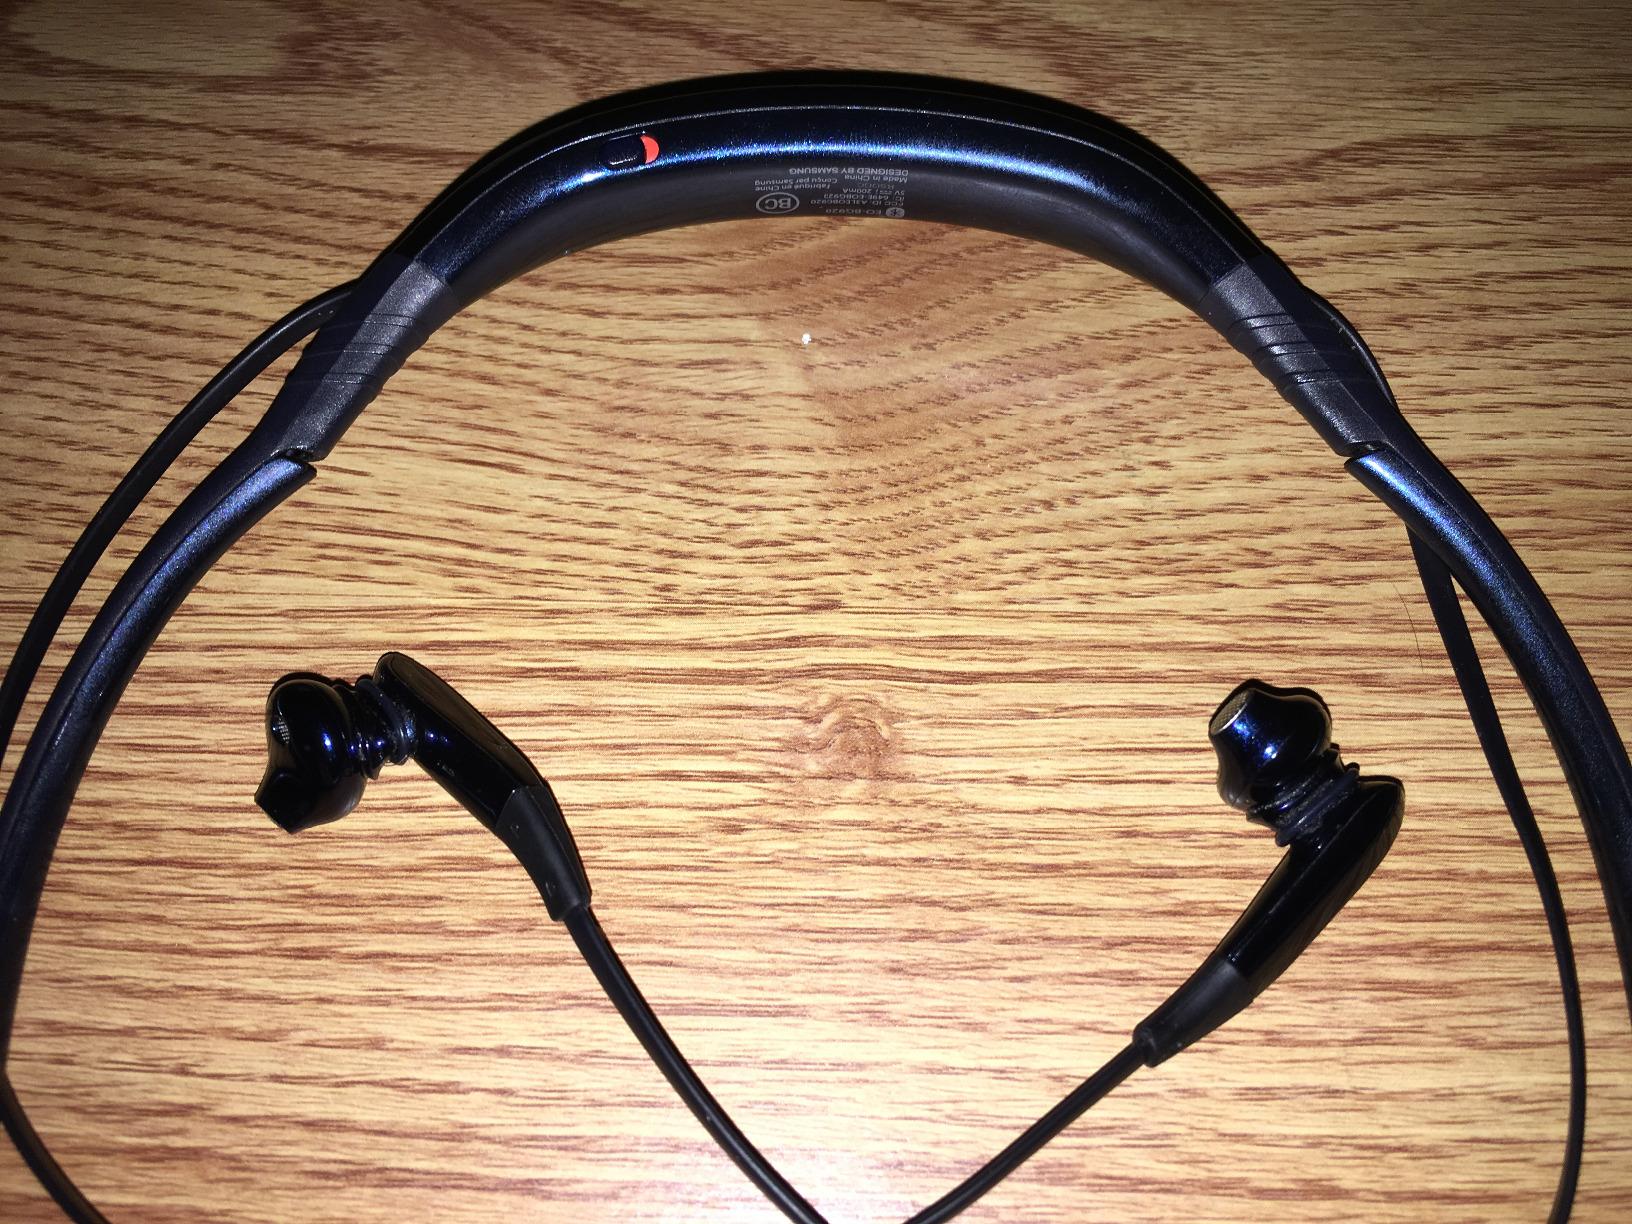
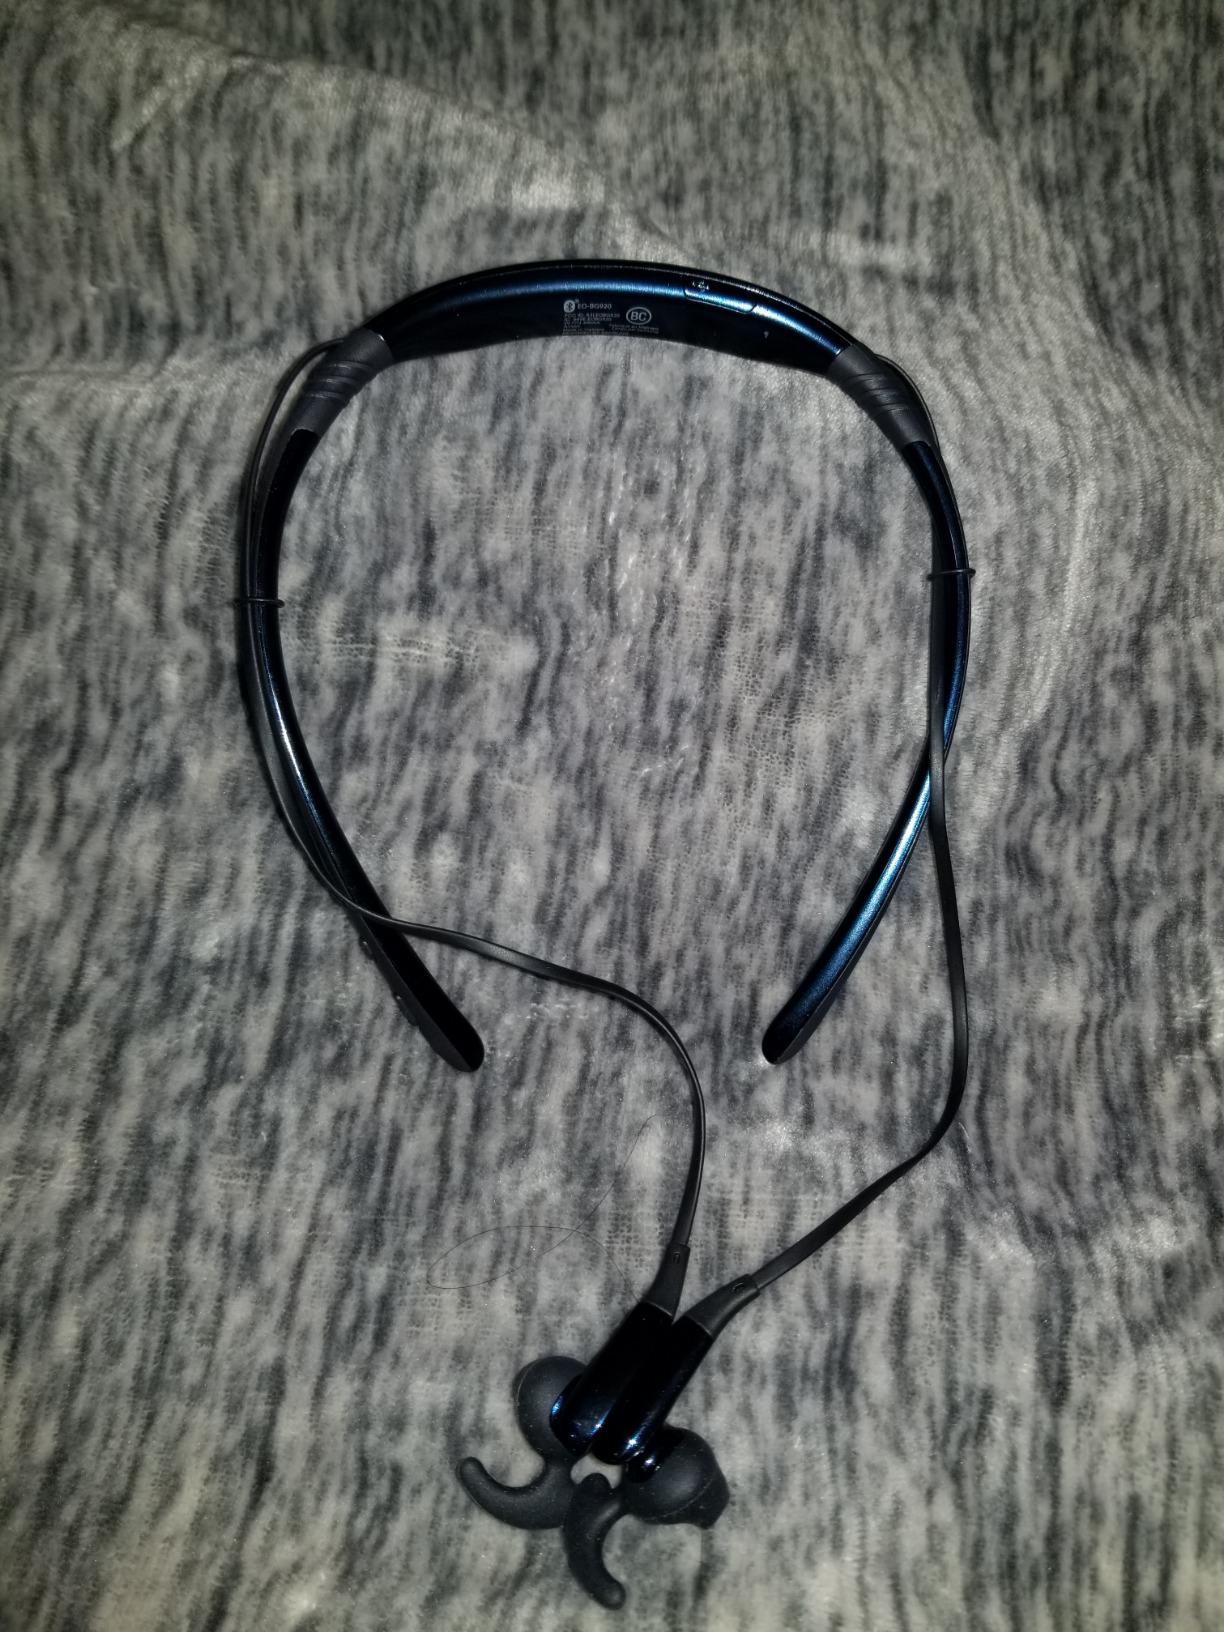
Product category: headphones
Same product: yes